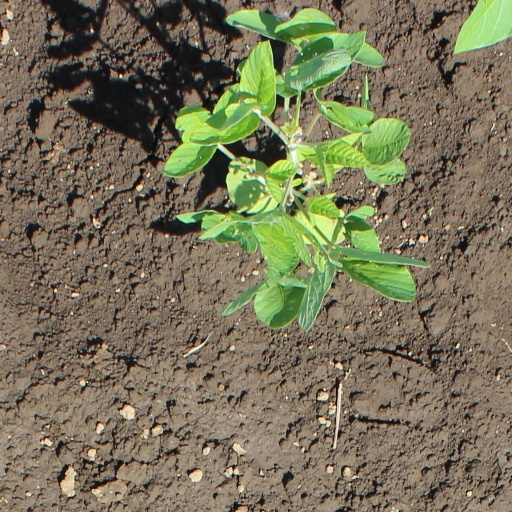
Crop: soybean